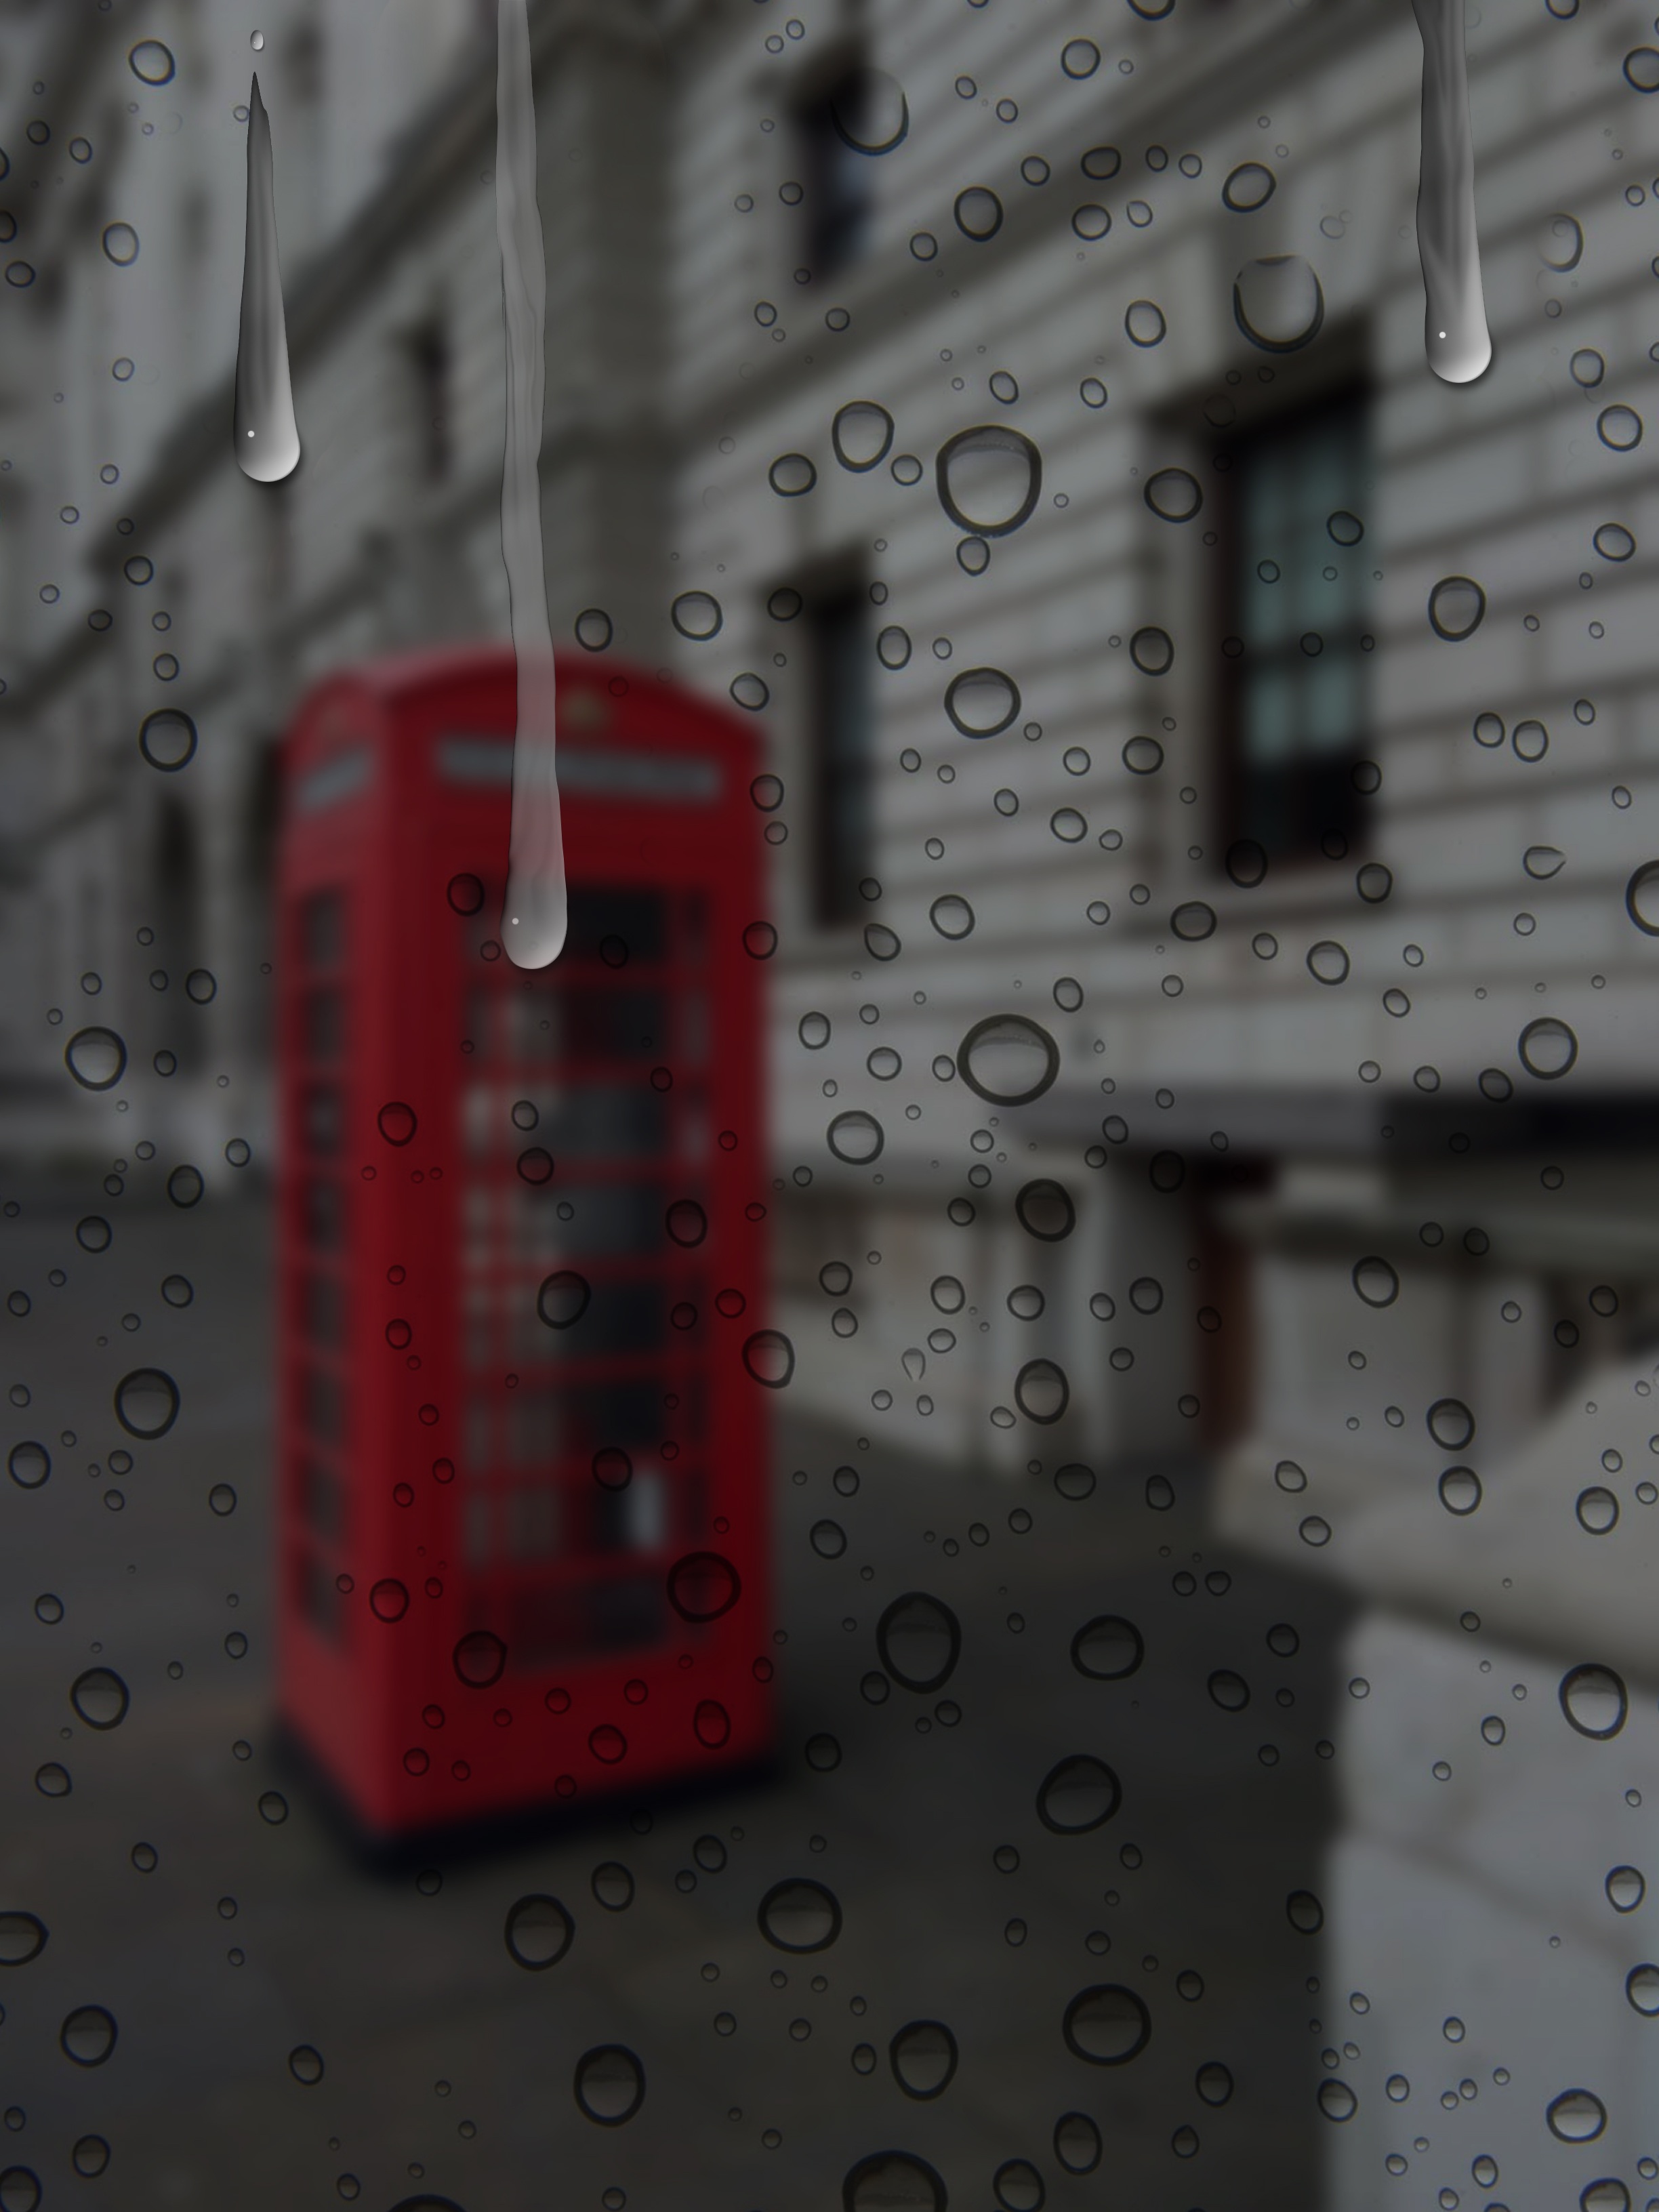
water, rain, window, raindrop, number, wet, red, weather, drip, big ben, london, screenshot, beaded, phone booth, drops of rain